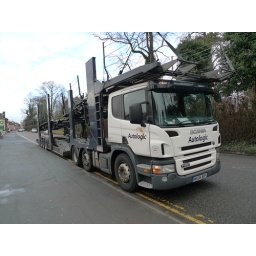
Autologic Scania P420 4x2 lorry and drag tipping at Underwoods car dealers in Bures road in Sudbury